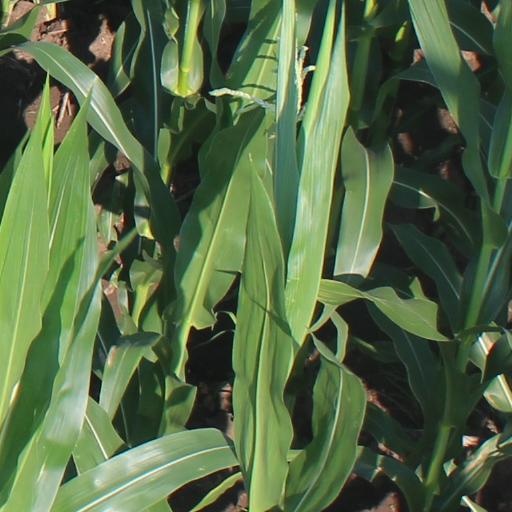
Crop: maize; corn